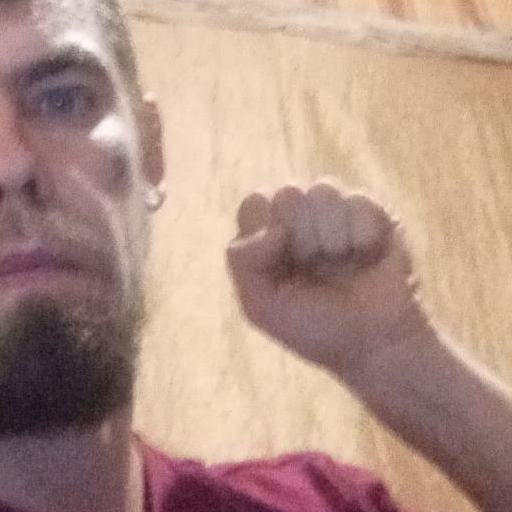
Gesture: fist